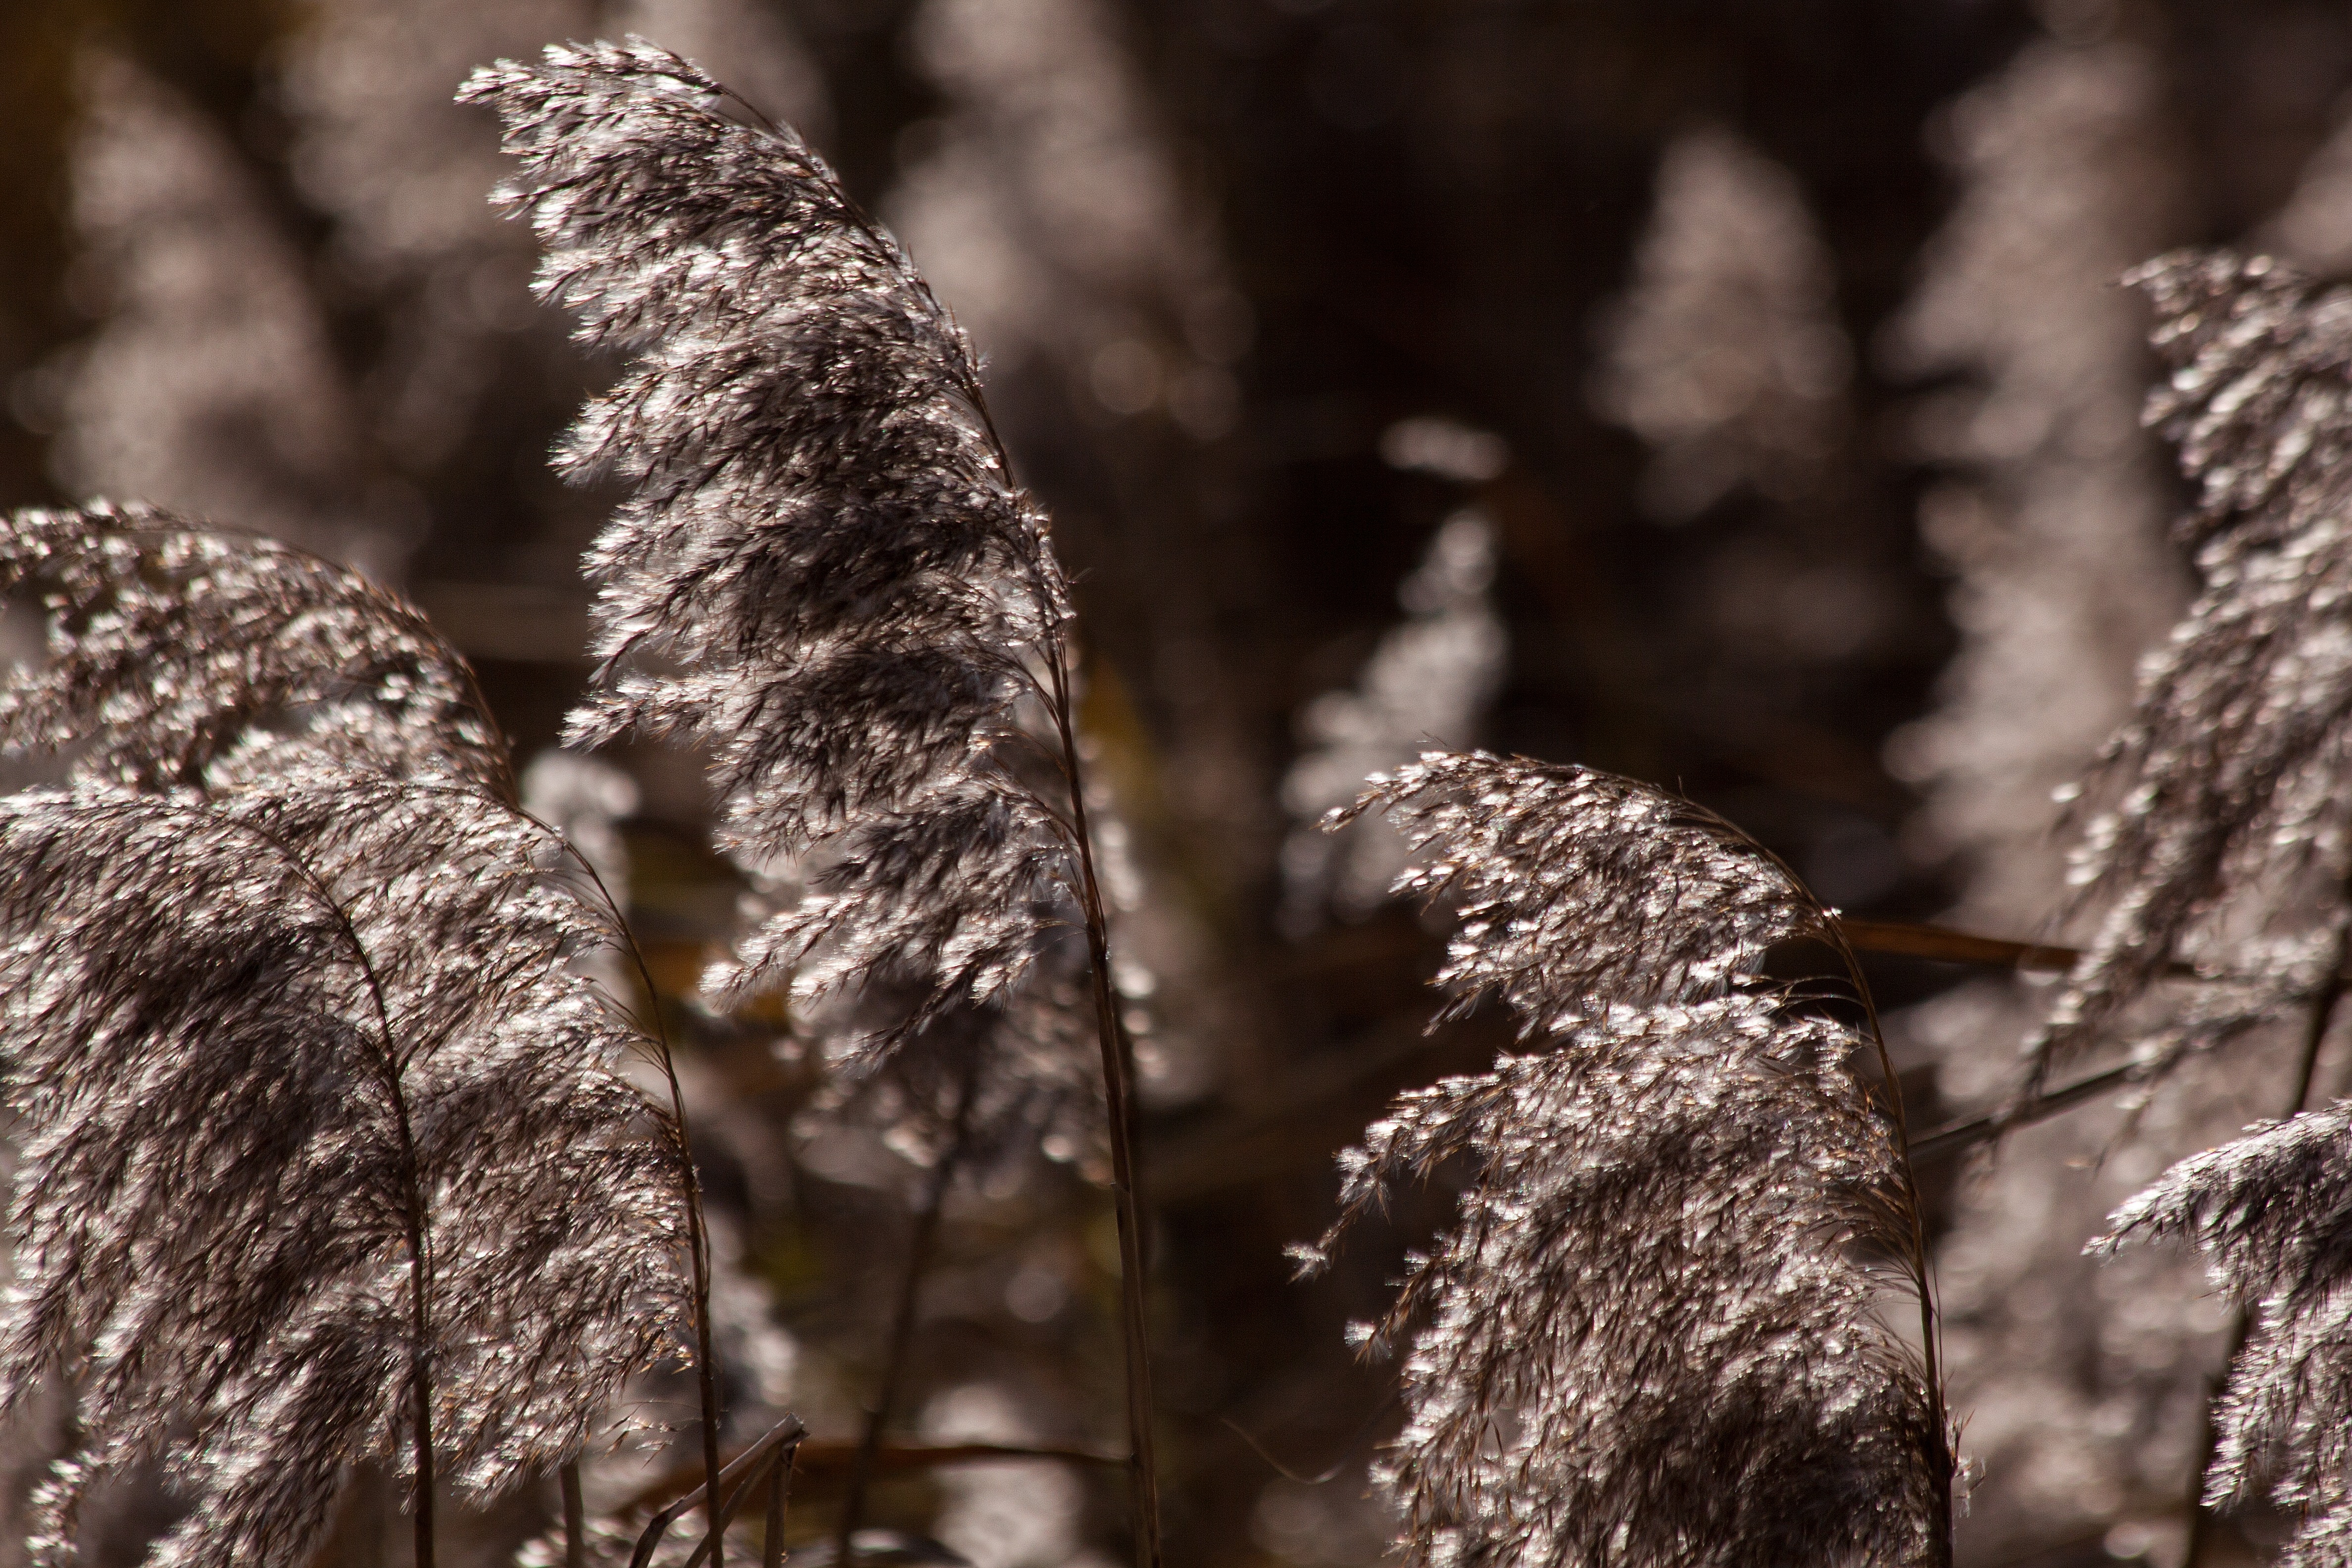
tree, nature, forest, grass, branch, snow, winter, plant, photography, leaf, flower, frost, trunk, reed, ice, autumn, soil, fir, flora, season, twig, conifer, close up, spruce, freezing, poaceae, back light, macro photography, bluegrass, marsh plant, phragmites australis, long dust threads, plant stem, woody plant, land plant